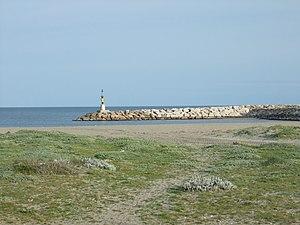
Sotogrande est une zone d'urbanisation côtière et un port de plaisance, initiée en 1964, sur la commune de San Roque au nord de Gibraltar.